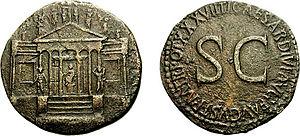
Le temple de la Concorde est un temple romain dédié à la déesse Concordia est situé sur le Forum Romain, à Rome.